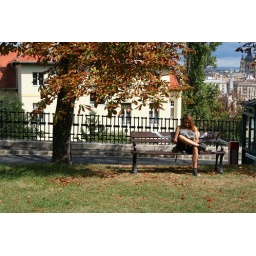
reading a book near the buda castle